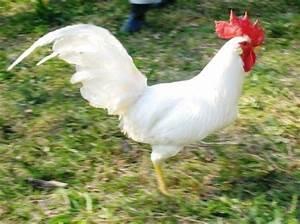
chicken